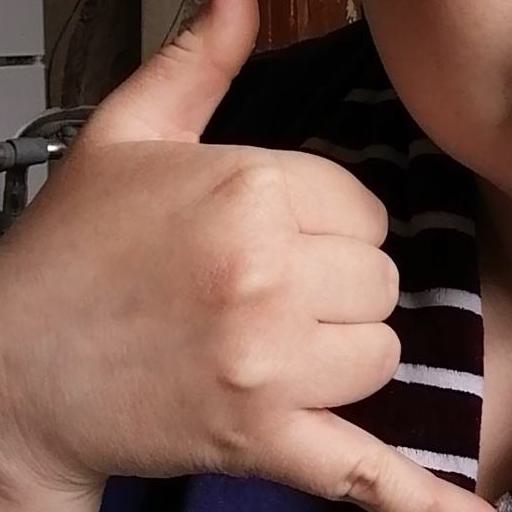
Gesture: call